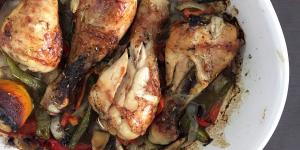
pollo al horno con verduras y champinones